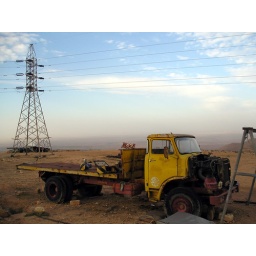
Gharyan, 20061020. Troglodyte yard: the people live(d) underground, but they store their cars above ground